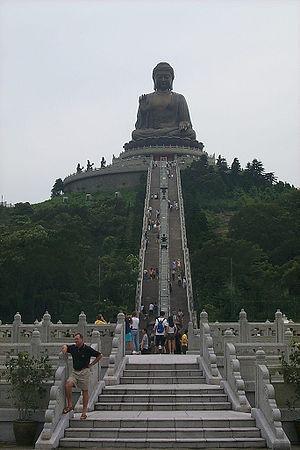
Cet article recense les statues les plus hautes actuellement érigées.